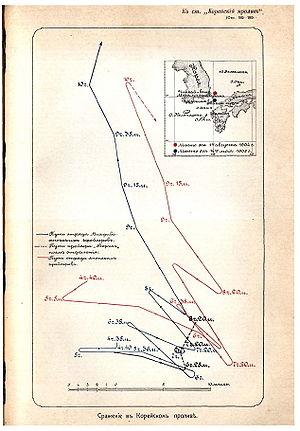
La bataille au large d'Ulsan, en japonais : 蔚山冲海戦 Urusan'oki Kaisen ; en russe : Бой в Корейском проливе, Boi v Koreiskom prolive, connue également sous le nom de bataille de la mer du Japon ou pour les Russes bataille du détroit de Corée, elle fut l'une des batailles navales de la Guerre russo-japonaise de 1904-1905, elle se déroula le 14 août 1904 soit quatre jours après la bataille de la mer Jaune. Ce combat naval eut lieu entre un détachement de trois croiseurs blindés russes basés à Vladivostok et placé sous le commandement du vice-amiral Karl Petrovitch Jessen et un détachement de 6 croiseurs placé sous le commandement de l'amiral japonais Kamimura Hikonojō. Cette bataille s'acheva par le naufrage du Riourik.